Ski touring

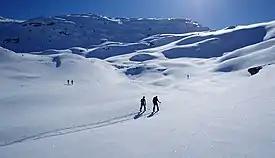
Skiers in western Norway

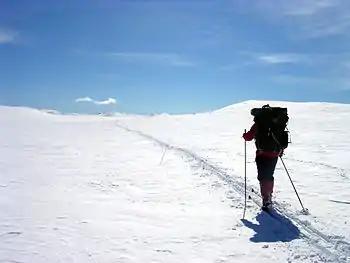
Spring ski touring on Hardangervidda, Norway

Ski touring can take place anywhere that has suitable snow and terrain as well as reasonable means of access to the trailhead, i.e. plowed roads, snowcats, or aircraft.